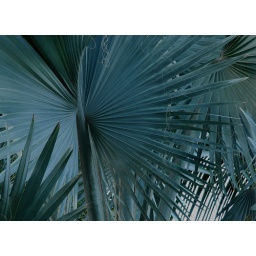
these beautiful, soft blue palms were similar in color to the agave plants and stood 15-20ft high